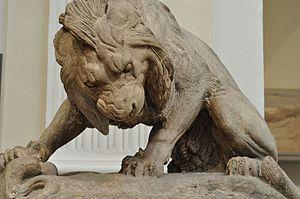
Lion au serpent, modèle en plâtre, département des sculptures, musée des beaux-arts de Lyon, France.
Antoine-Louis Barye, né le 24 septembre 1795 à Paris et mort dans la même ville le 25 juin 1875, est un sculpteur et un peintre français, renommé pour ses sculptures animalières. Son fils et élève est le sculpteur Alfred Barye.
Lion au serpent est une sculpture d'Antoine-Louis Barye réalisée en 1832, et fondue en bronze à la cire perdue en 1835. Elle fait partie des collections du département des sculptures et porte le numéro d'inventaire LP 1184.